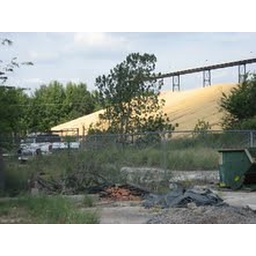
Mountains of corn to be loaded in railroad cars